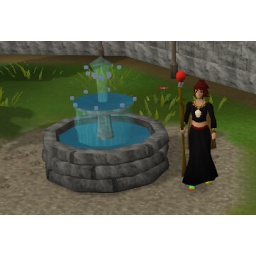
a water fountain found in lum castle